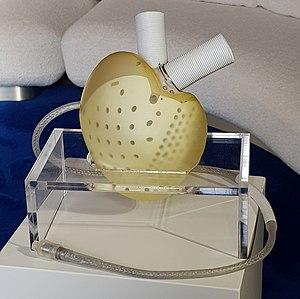
Un coeur artificiel créé par la société Carmat et exposé lors de la Grande Exposition du Fabriqué en France.
Un cœur artificiel est une prothèse intra-corporelle conçue pour se substituer au cœur natif et exécuter les fonctions motrices de la circulation sanguine du corps humain, afin de traiter les personnes présentant de l'insuffisance cardiaque et autres maladies cardio-vasculaires graves. La recherche et les tentatives de production de cet organe artificiel ont montré que les principaux obstacles à surmonter sont l'autonomie, la taille de la prothèse qui, lorsque cette dernière est intra-corporelle, doit être anatomiquement compatible à la cage thoracique, les risques d'infections liés au câble percutanés d'alimentation, et les risques thromboemboliques.